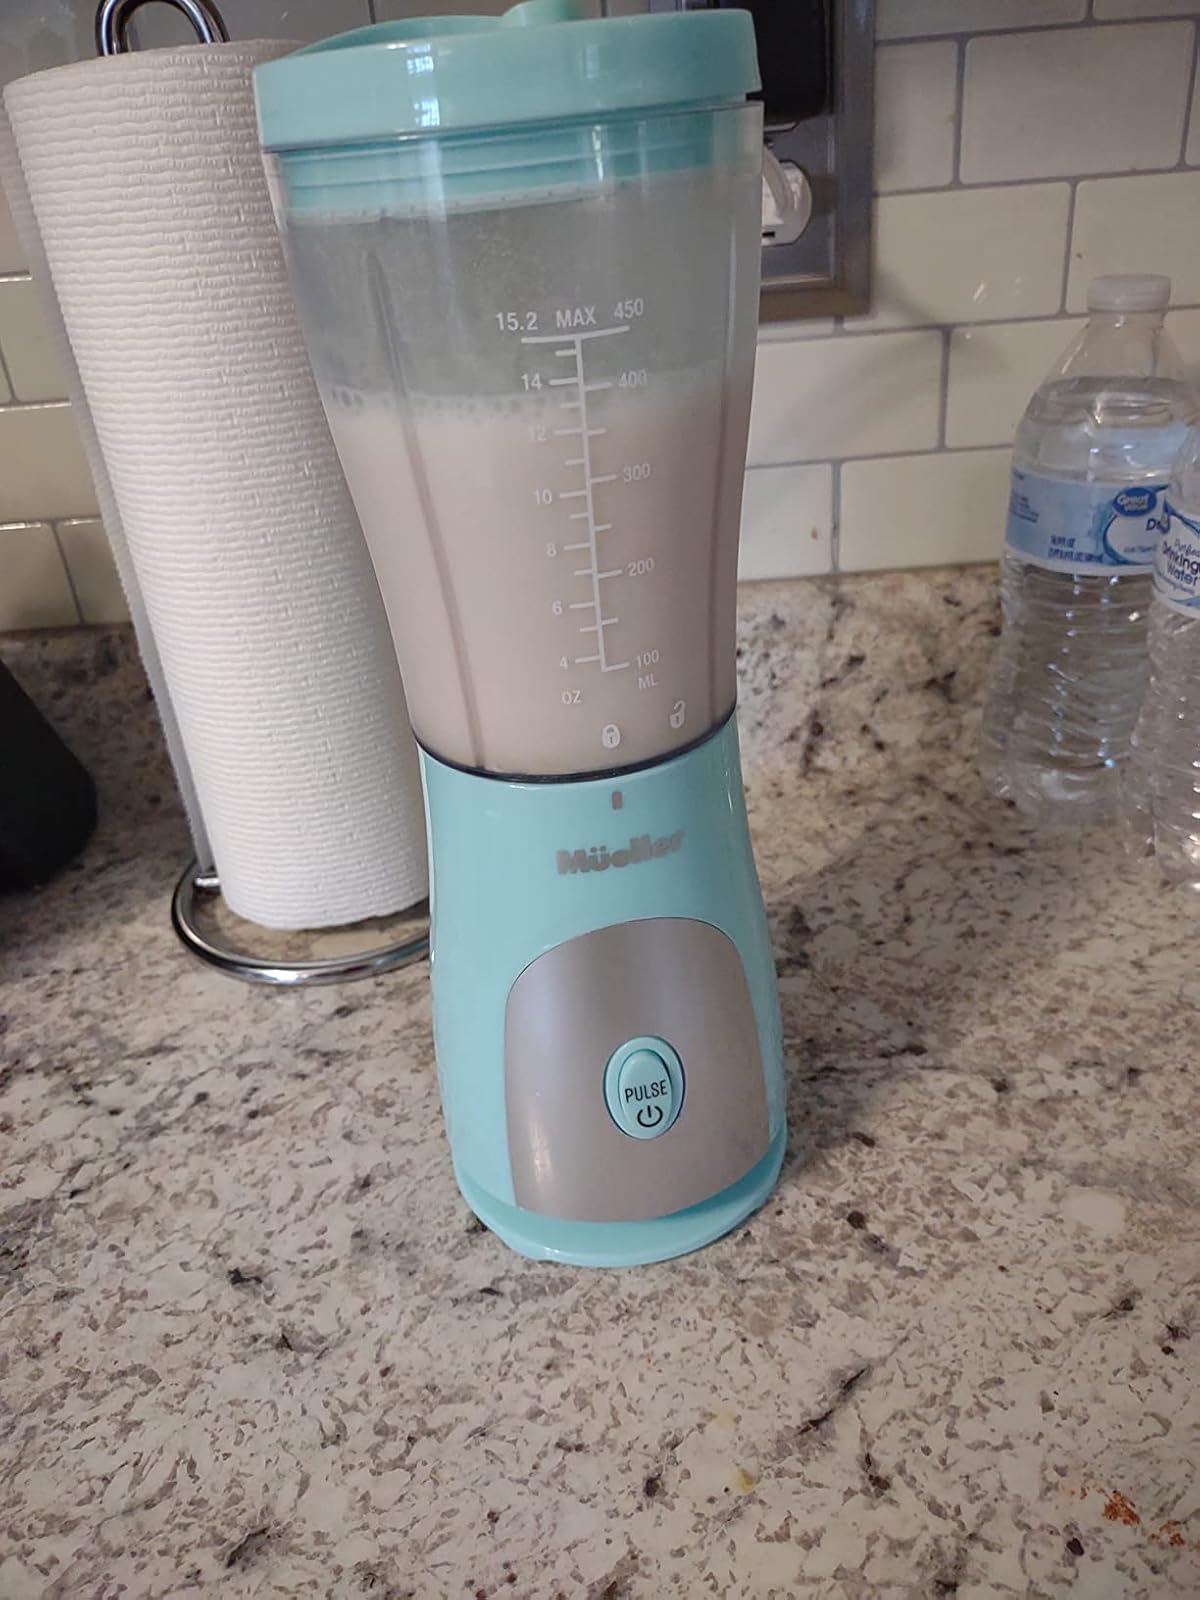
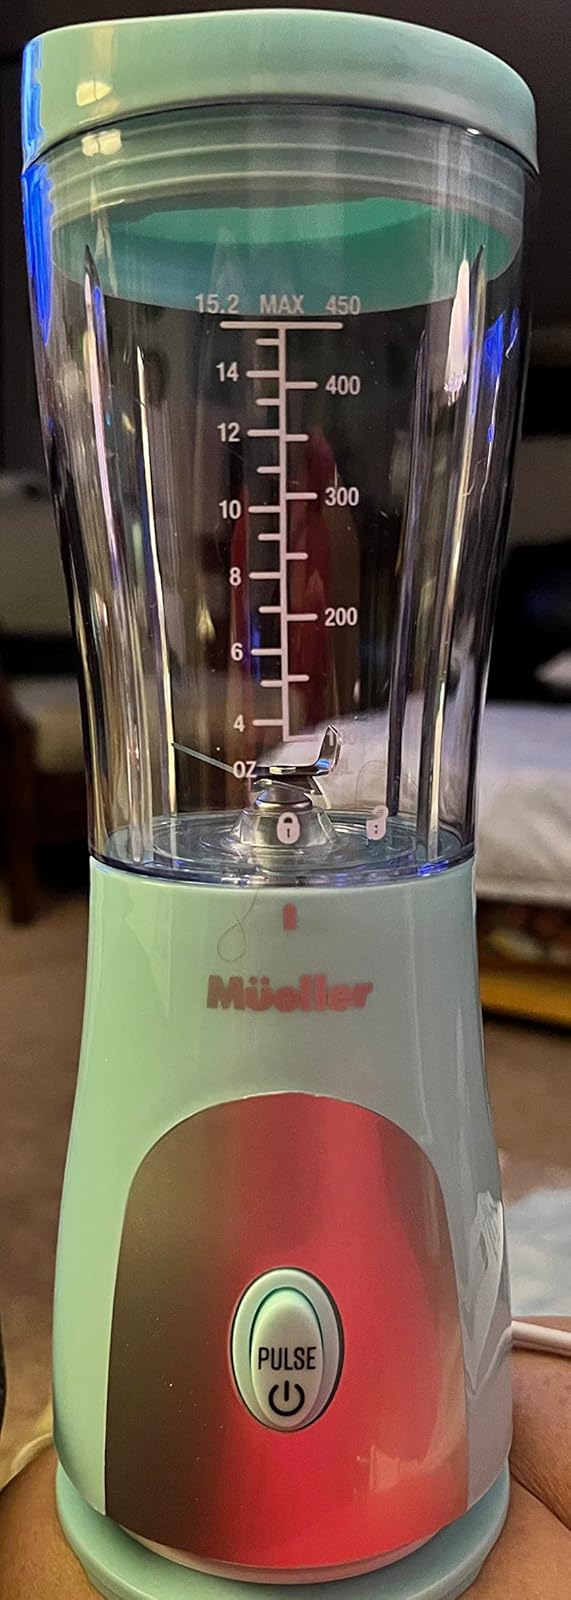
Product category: items_blender
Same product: yes